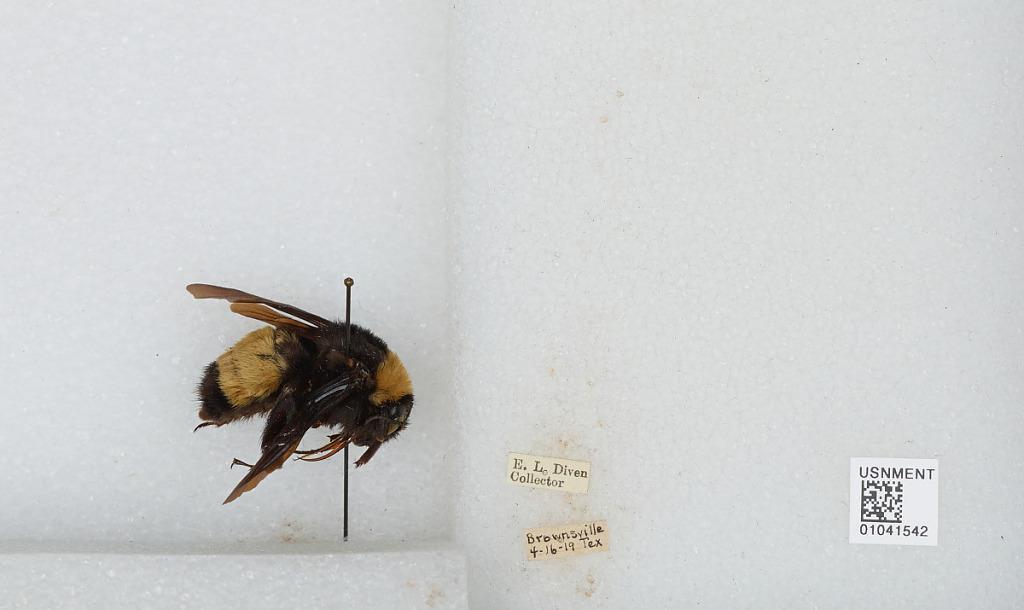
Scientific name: Bombus sp.
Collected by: E. Diven
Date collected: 1919-4-16
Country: United States
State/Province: Texas
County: Cameron
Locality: Brownsville